Foreign relations of the Democratic Autonomous Administration of North and East Syria

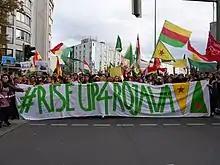
International march in solidarity with Rojava and Northern Syria

Among the early established international non-governmental organizations (NGOs) active in the autonomous region are Handicap International and DanChurchAid, while many established NGOs are deterred by the aggressive Turkish embargo policy. However, there are numerous purpose-built initiatives of international support for the DAANES and the people within its boundaries, as well as a considerable number of freelance volunteers. The international volunteers with the People's Defense Units (YPG) self-defence militia have been widely reported on, as to a lesser extent have the international volunteers with the infrastructure-building initiative.